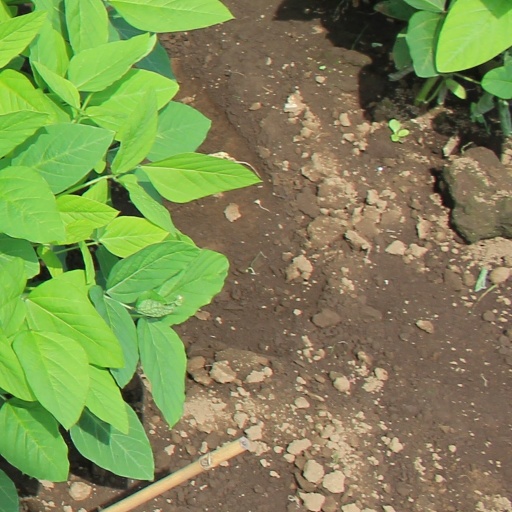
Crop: soybean